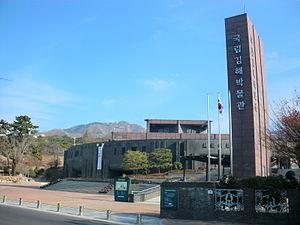
Le musée national de Gimhae est situé à Gimhae, dans la province de Gyeongnam en Corée du Sud. Il a pour mission de recueillir et de présenter le patrimoine culturel de la confédération de Gaya qui s'est développée dans cette région du sud de la péninsule jusqu'en 567.